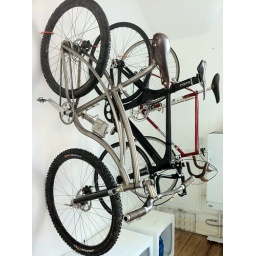
my bikes in the office